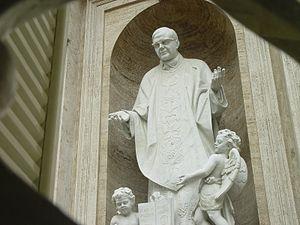
Josemaría Escrivá, né le 9 janvier 1902 à Barbastro et mort le 26 juin 1975 à Rome, est le fondateur de l'Opus Dei, une prélature personnelle de l'Église catholique. Il est canonisé par Jean-Paul II le 6 octobre 2002. En prêchant l'appel universel à la sainteté et à l'apostolat, Josémaría est un précurseur du Concile Vatican II. Le cardinal Jean-Marie Lustiger voit en lui « une de ces figures qui traversent les siècles et révèlent, d’une certaine façon, à l’observateur qui sait voir, ce que l’Esprit est en train de faire dans son Église. L’œuvre précise à laquelle la Providence a appelé le bienheureux Josémaría porte sur un de ces messages : mettre en œuvre l’appel à la sainteté de tout le peuple chrétien ». L'Église catholique célèbre saint Josemaría Escrivá le 26 juin.